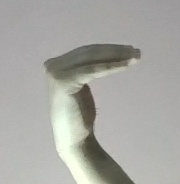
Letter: haa